Chronicles of the Canongate

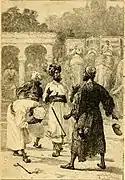
Hyder Ali as 'The Pretended Fakir'

The old Fakir, however, came forward, and, throwing off his disguise, ascended the throne as Hyder Ali. Having reproved his son, he commanded him to restore the gift to the care of Hartley, but allowed the ceremony of investiture to proceed. As Richard, however, who had plotted with Paupiah to betray his trust, was about to mount the elephant in waiting for him, the Rajah made a sign, upon which the animal seized him by the neck with its trunk, and crushed him to death with its foot. The Begum was then ordered to bear her share in compensating her intended victim for the indignity she had suffered, and afterwards deprived of her power and riches. Menie returned to her native village, and the gallant Hartley died from a distemper caught in the courageous pursuit of his profession.